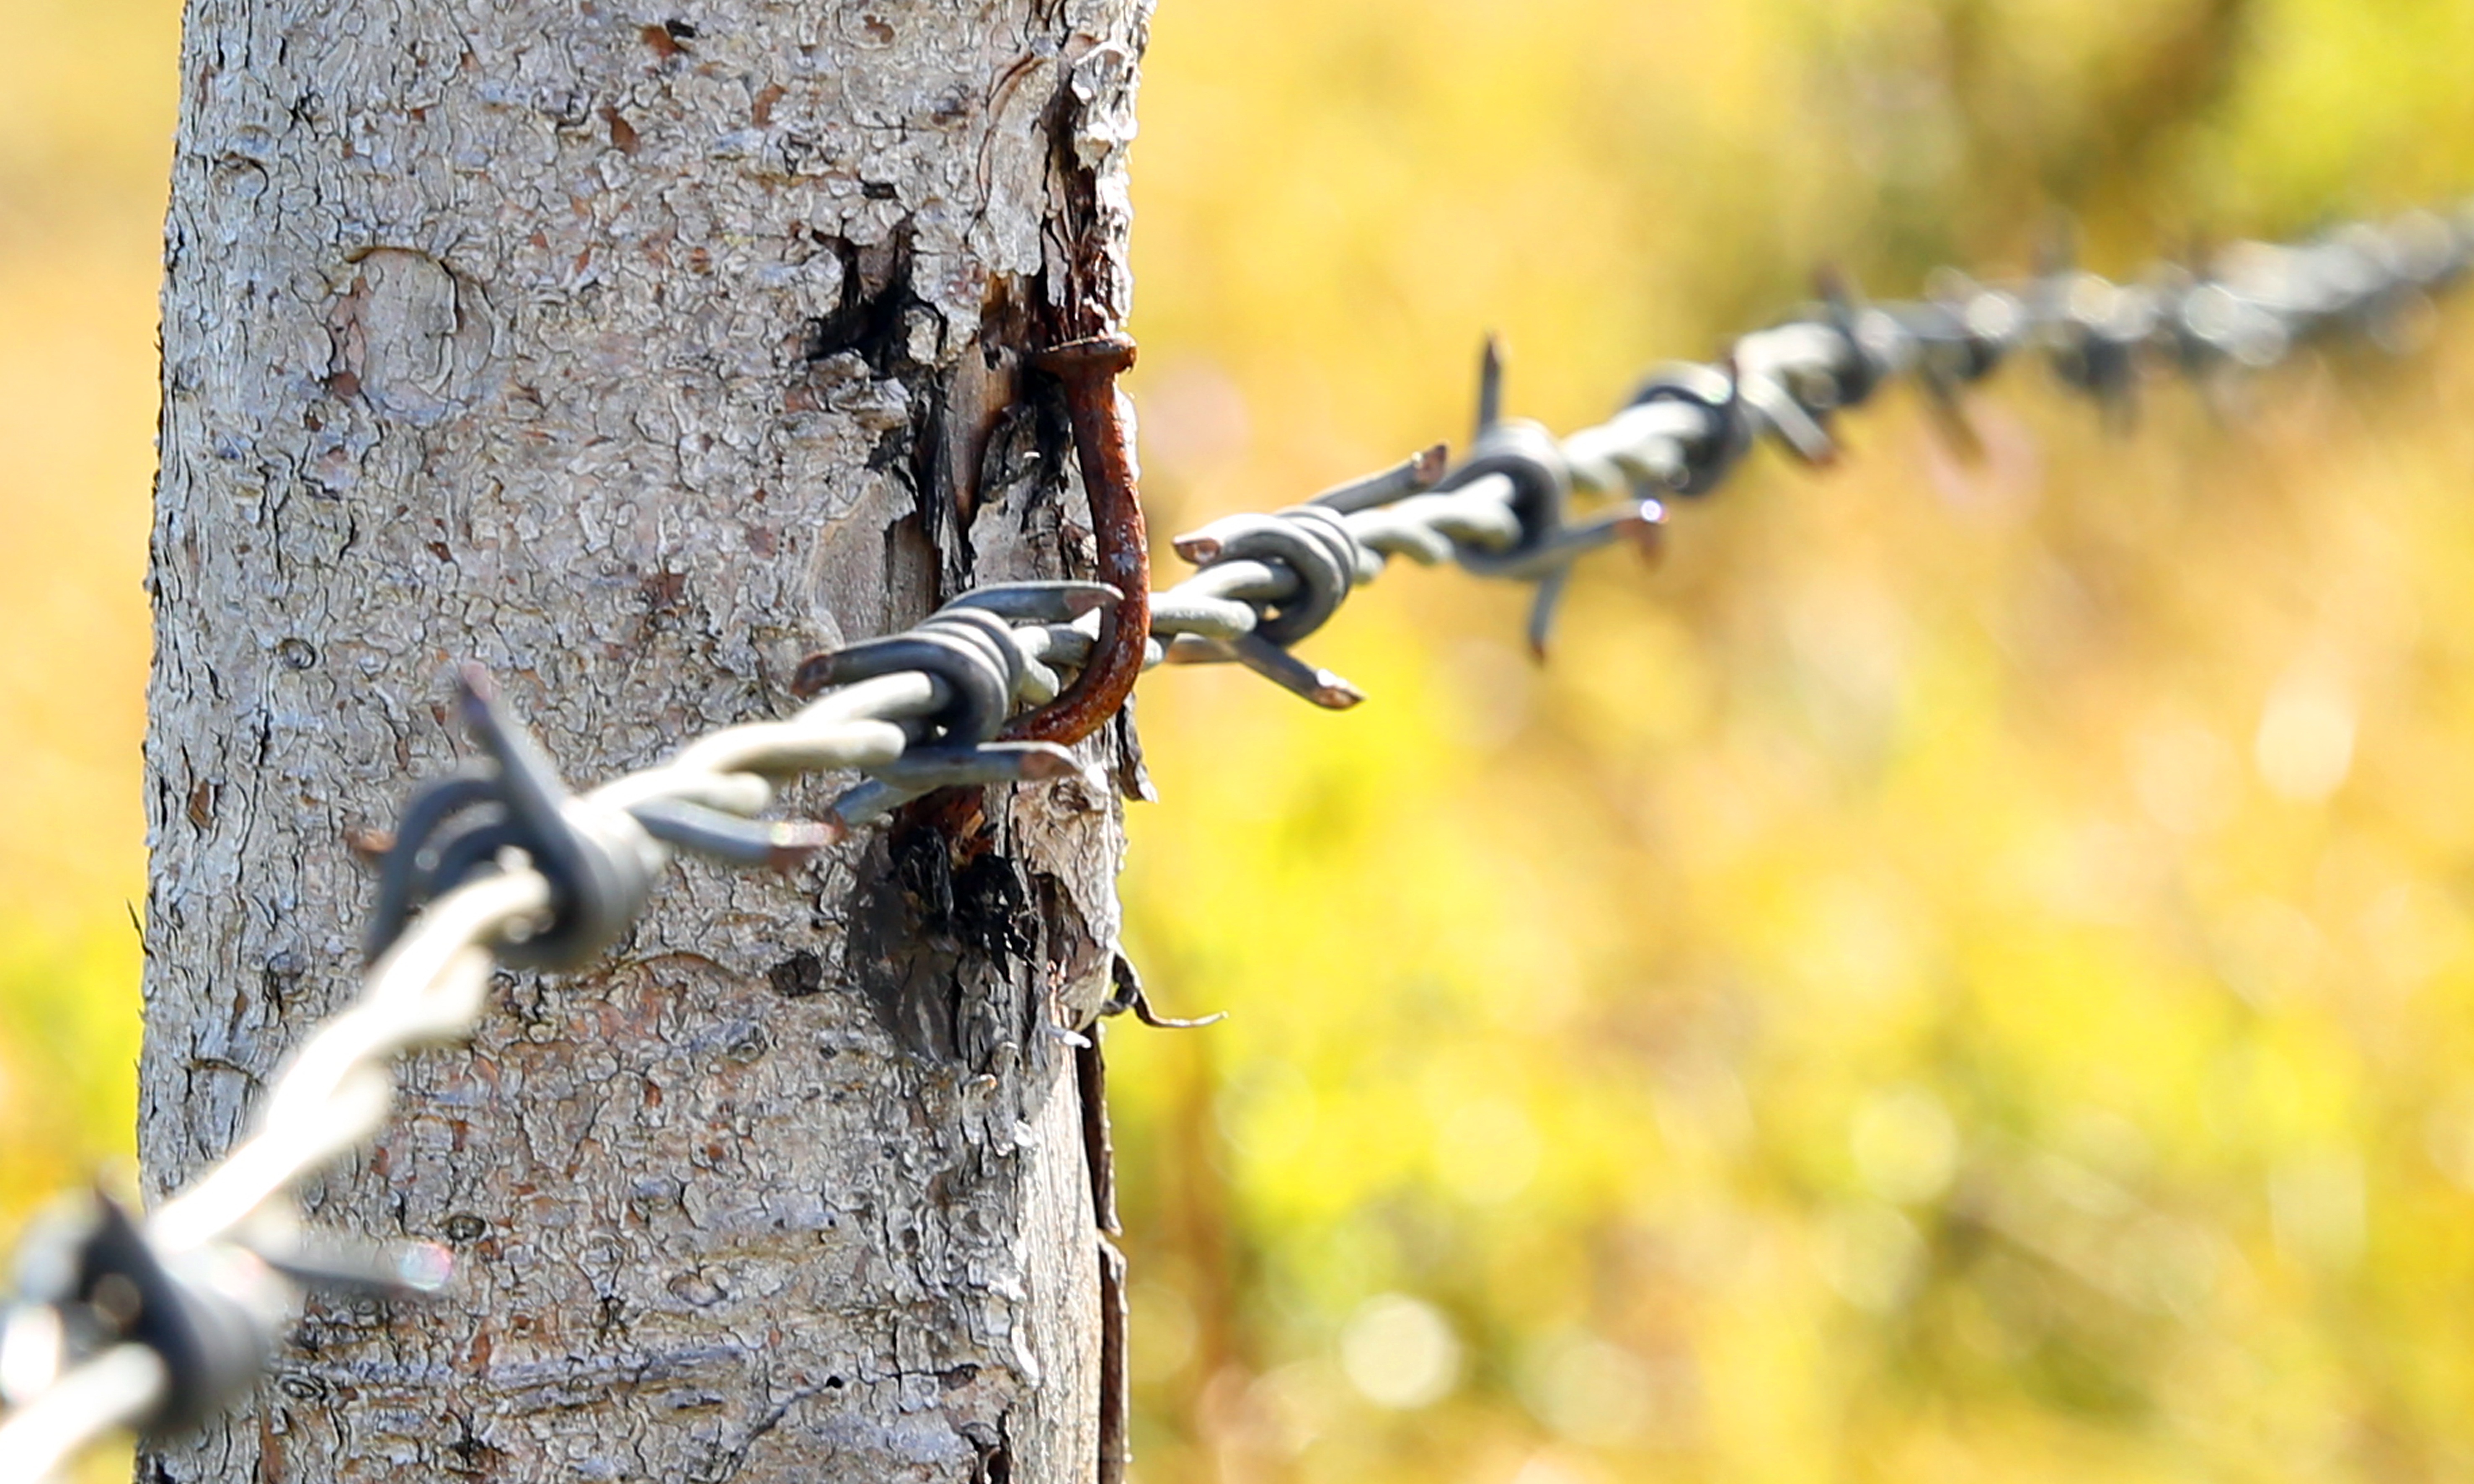
tree, nature, branch, fence, barbed wire, leaf, trunk, wire, wildlife, rust, pile, insect, autumn, metal, nail, fauna, invertebrate, twig, close up, rusty, rod, barrier, macro photography, pasture fence, barb, lock up, plant stem, woody plant, a rusty